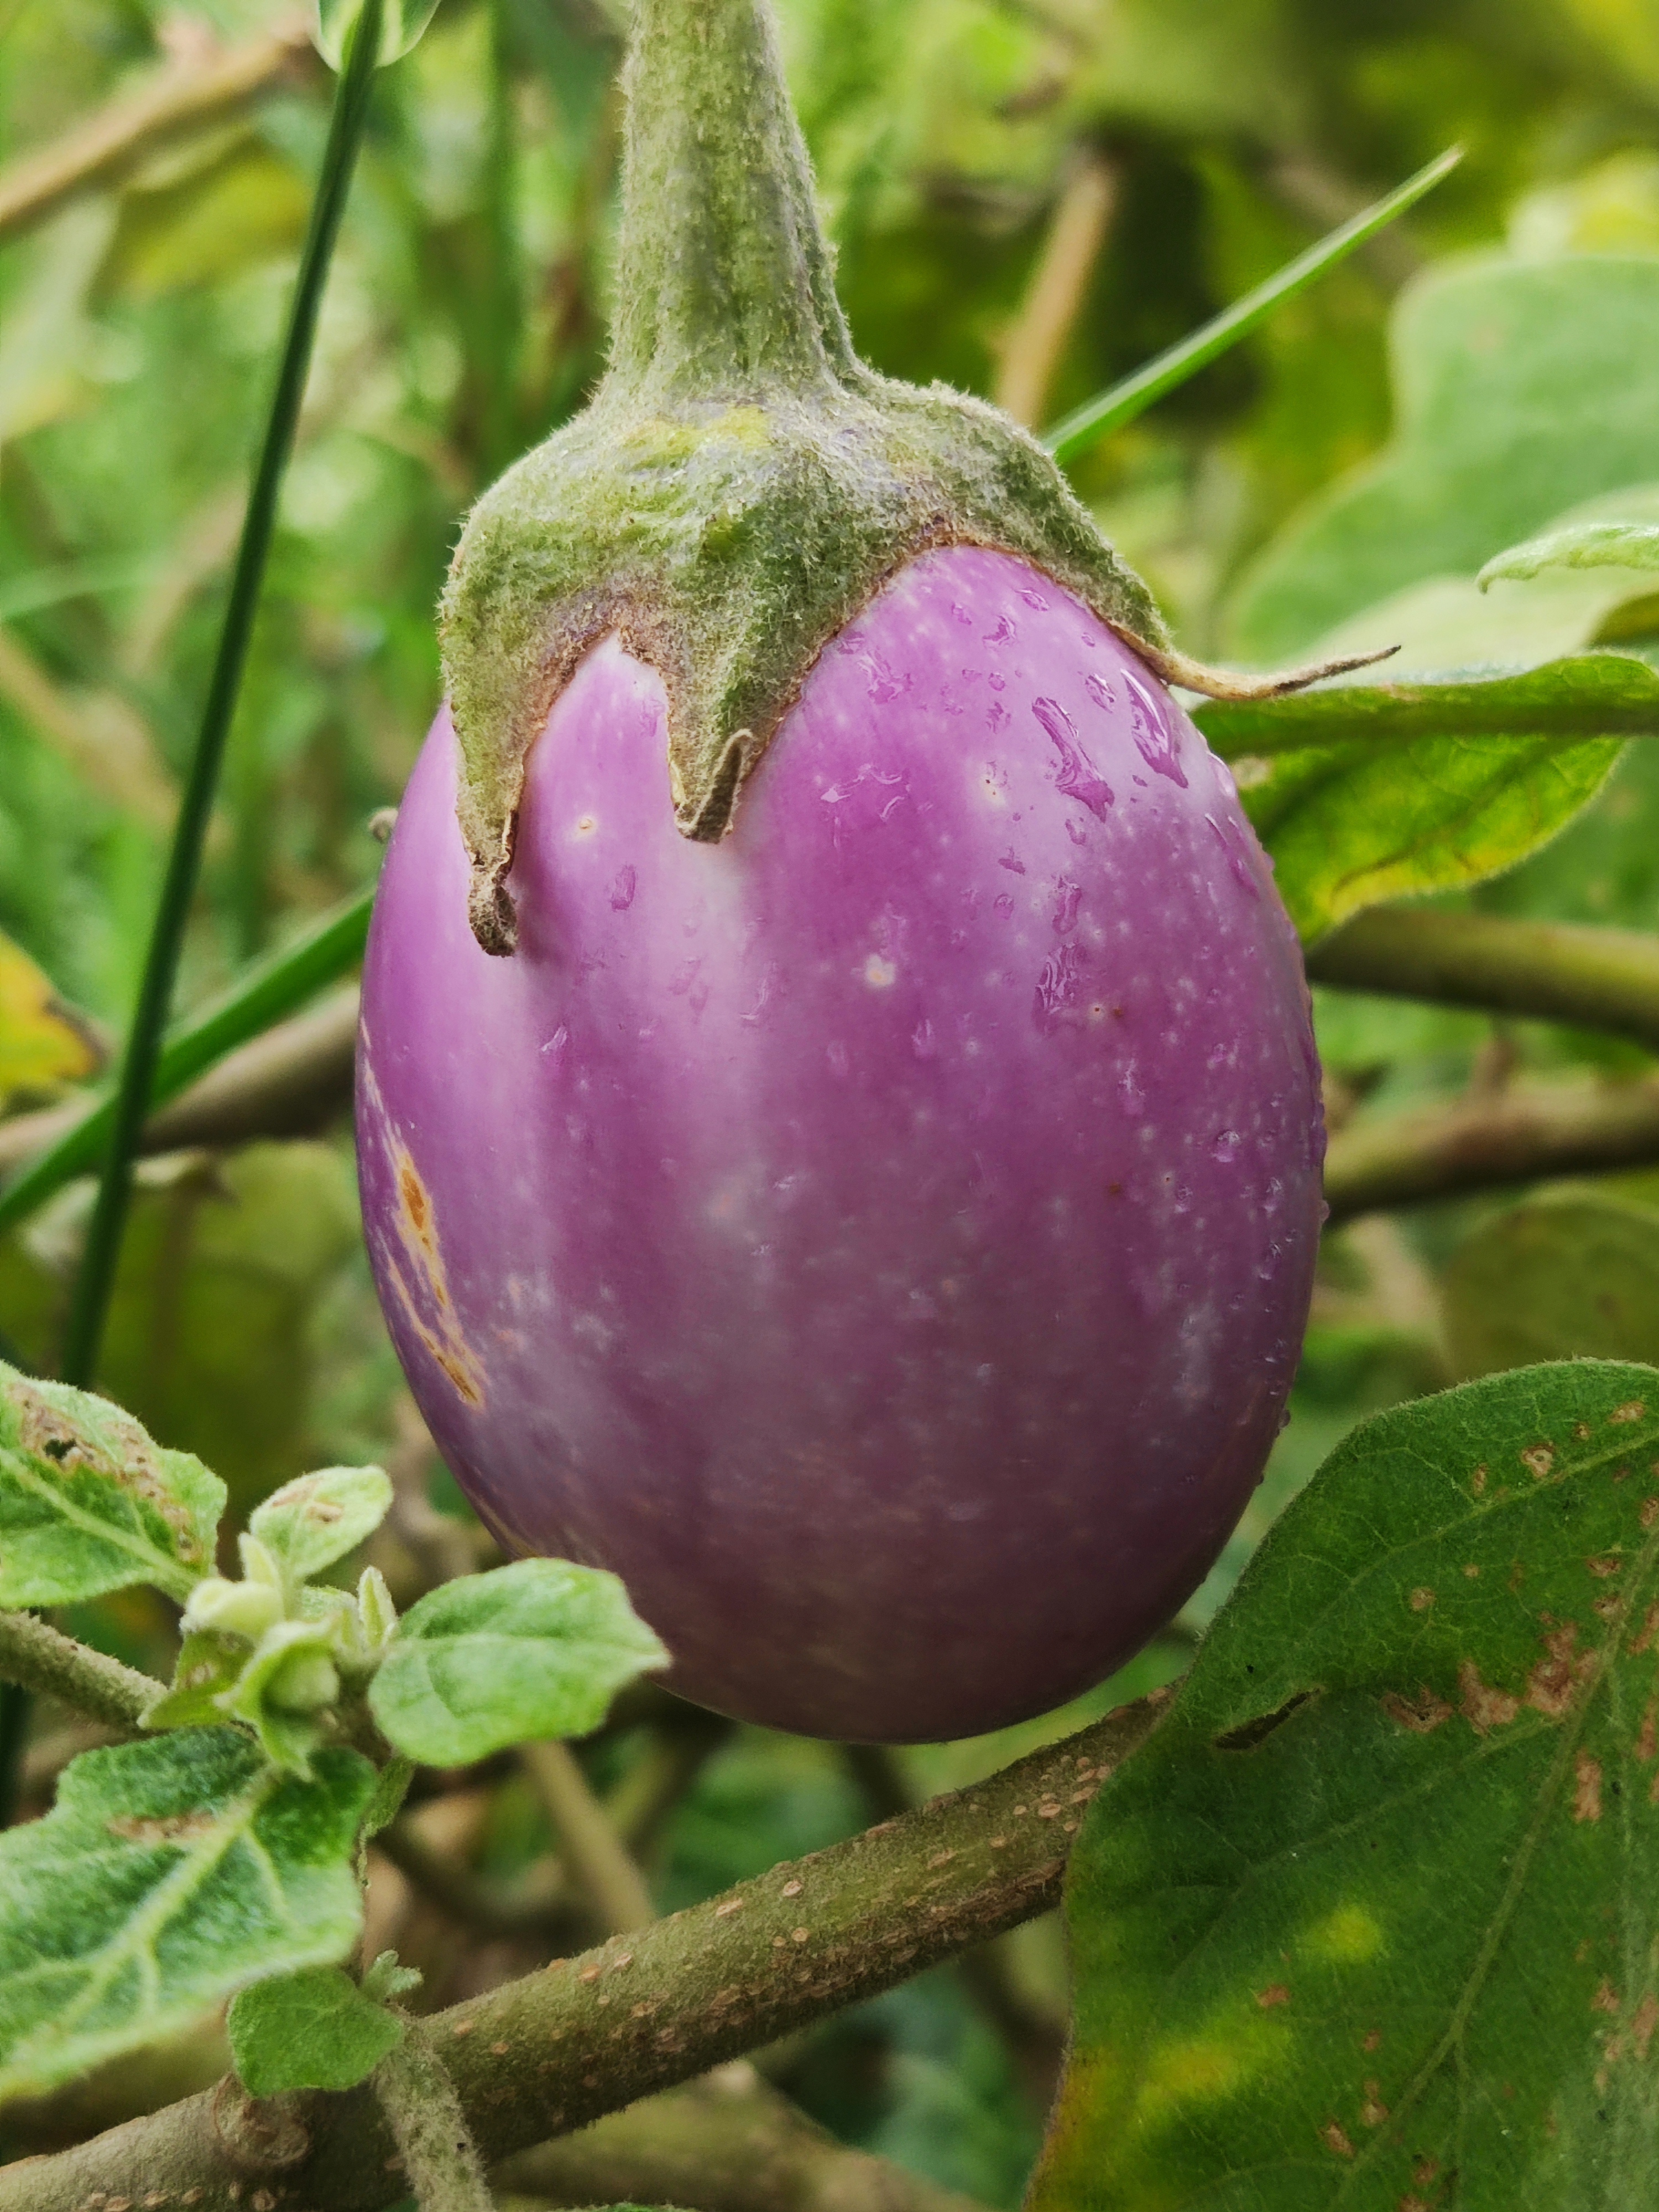
Label: Healty Brinjal